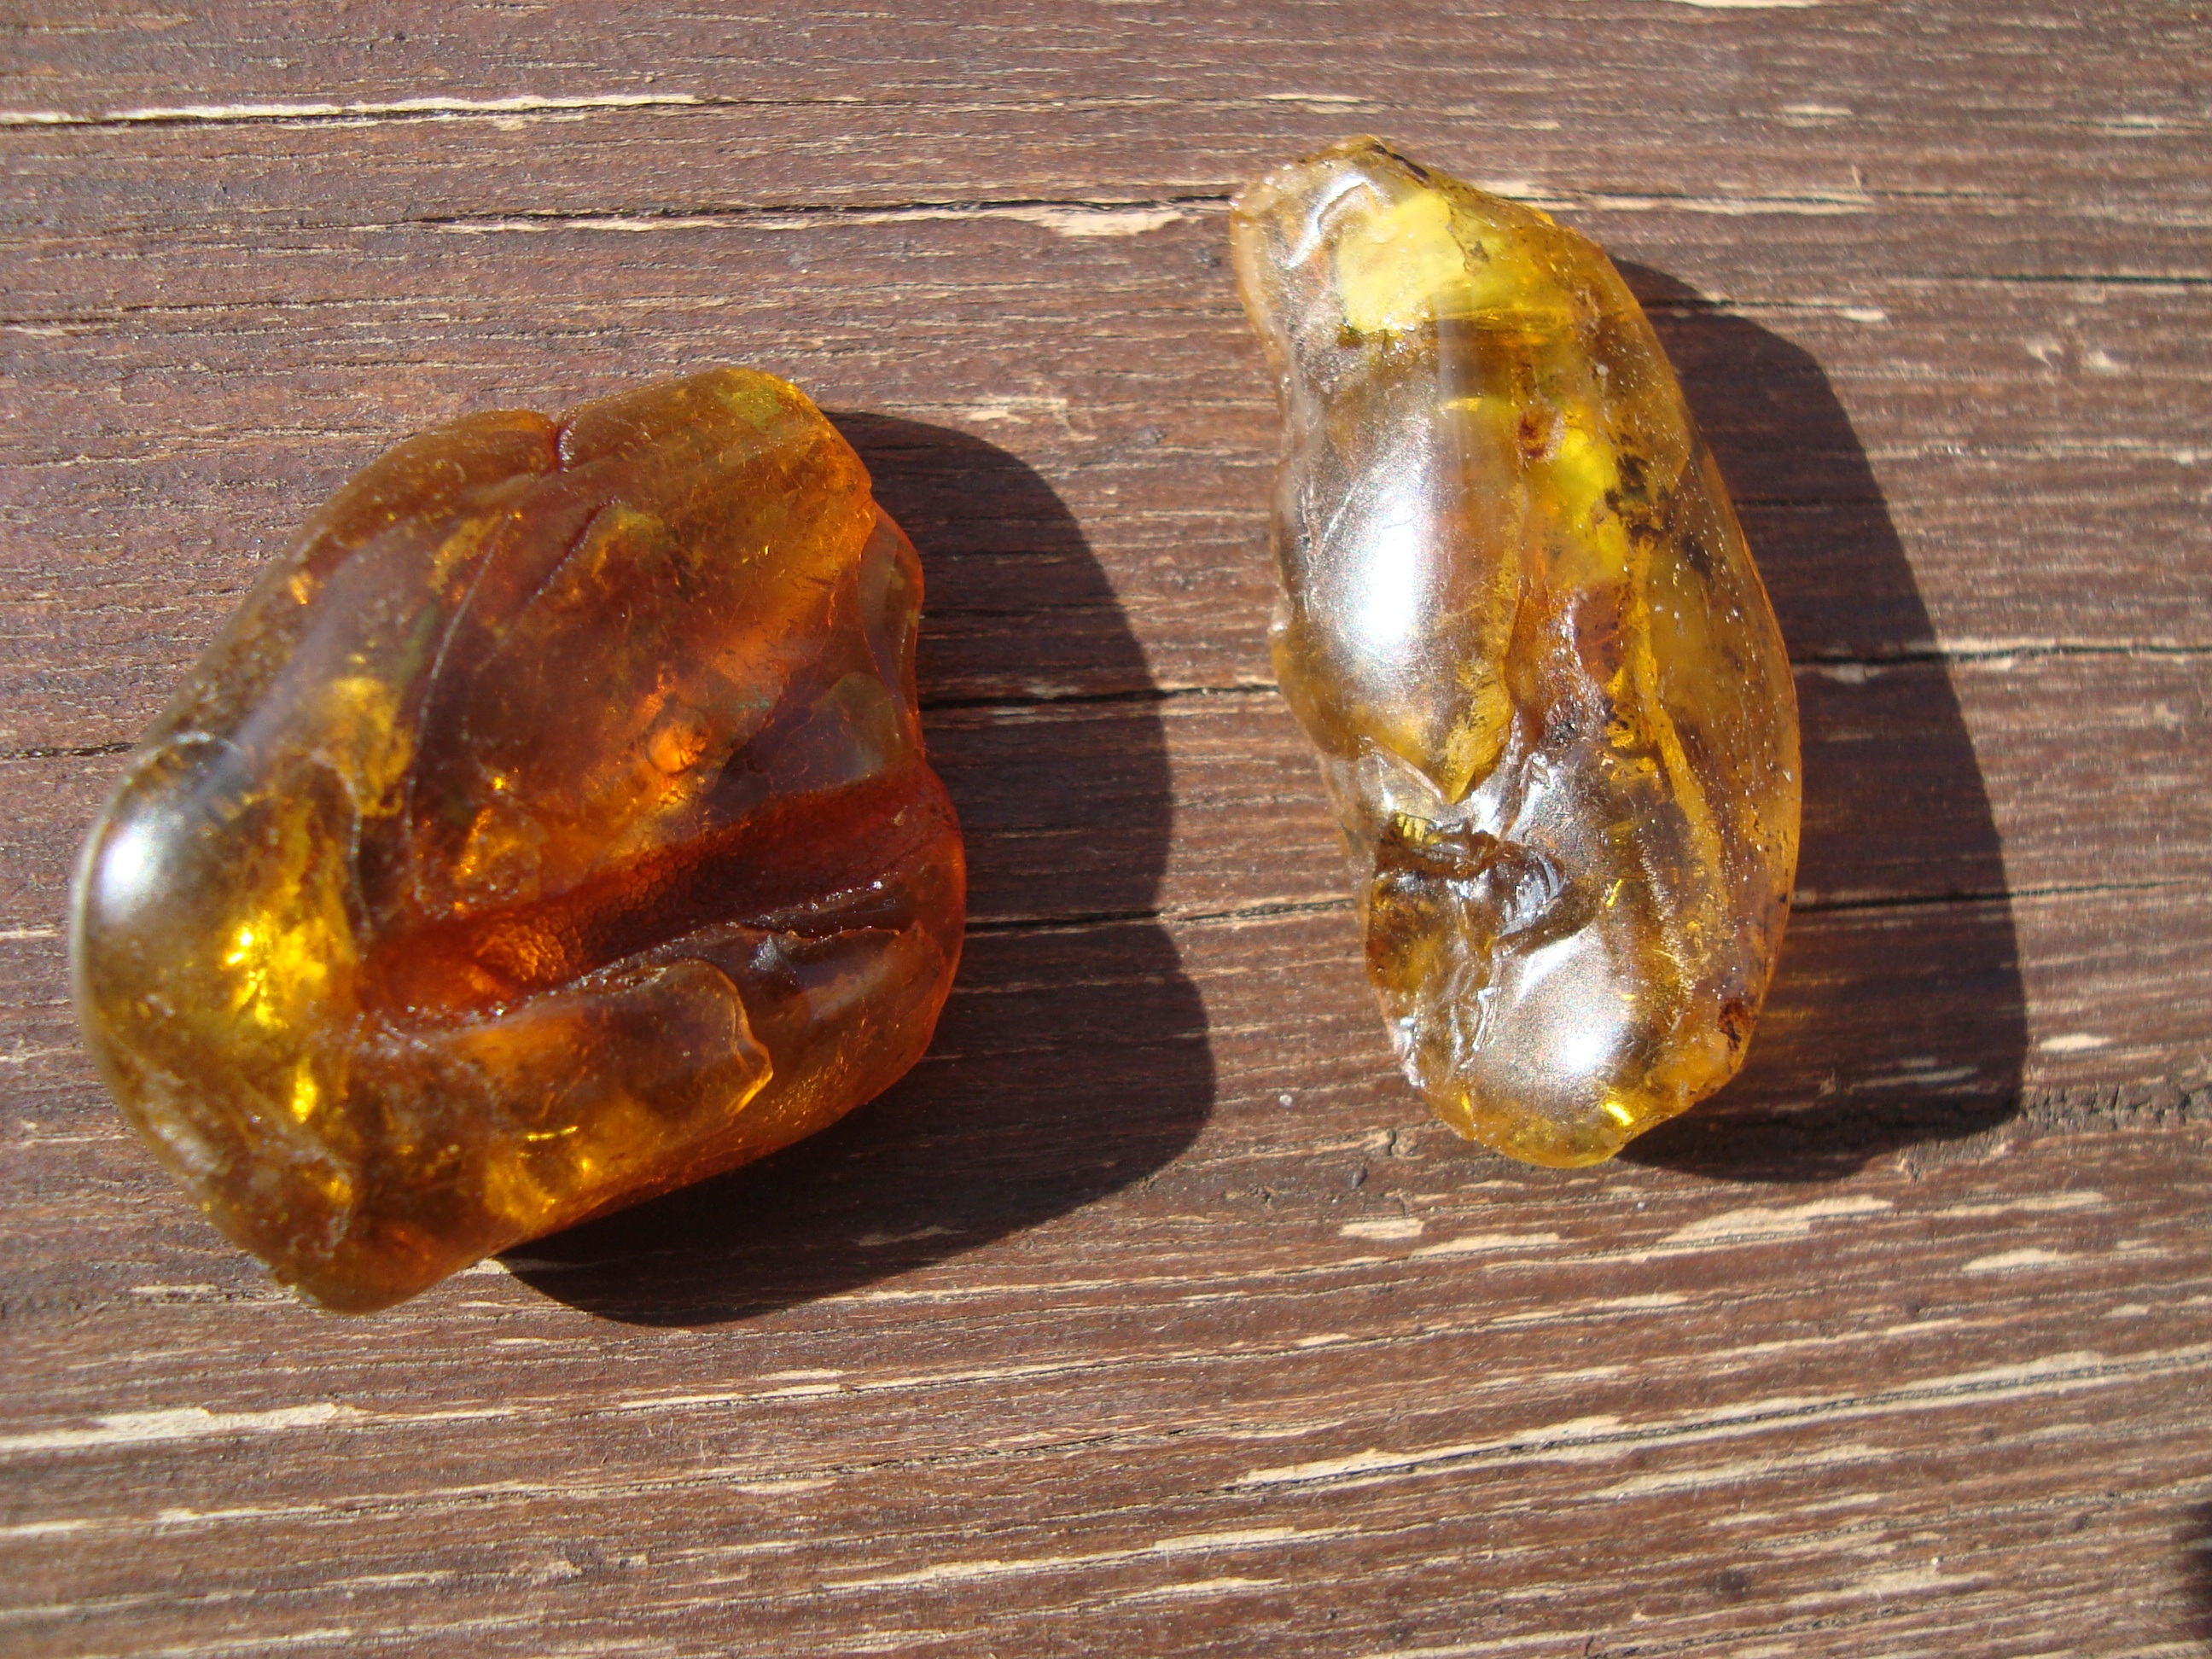
yellow, jewellery, stones, amber, gemstone, mineral, crystals, fashion accessory